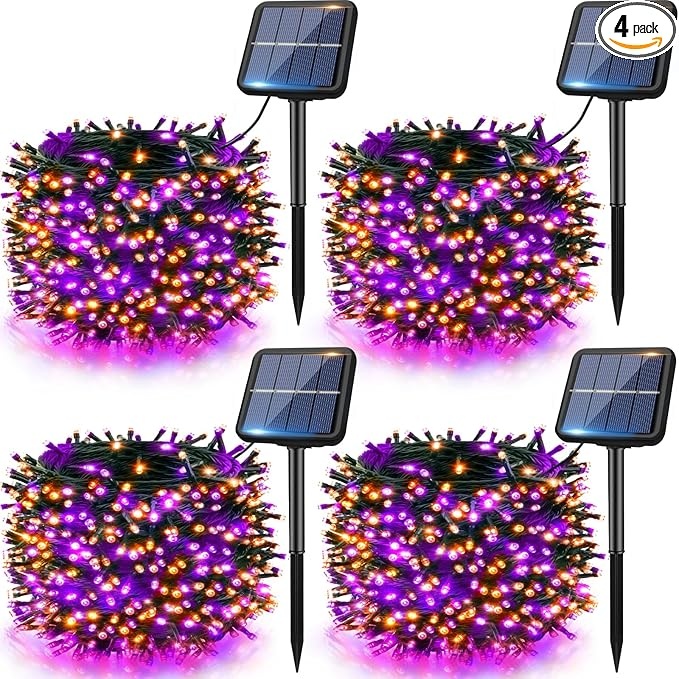
btfarm 4 Pack Solar Halloween String Lights Outdoor, 480LED 156Ft Orange Purple Solar Lights Waterproof Outside, 8 Modes Tree Twinkle Light Solar Powered for Garden Yard Patio Party Decorations
Brand: btfarmdecorativelighting
About This Super Long Solar Halloween String Lights: Solar mini tree lights with 39 ft length and 120 led, lamp beads are low energy consumption, emit a orange purple glow, add spooky ambiance to halloween tree, garden, camping, backyard, balcony, fence,and more Efficient and Longevity: Solar twinkling lights come with 1050 mAh large-capacity battery, high efficiency charging. Automatic charge 6-8 hours under sunlight and light up more than 10 hours at night. Make sure the solar light is "ON" before charging 8 Lighting Modes and Memory Function: Choose from 8 modes including waves,combination, sequential, slo-glo, chasing/flash, slow fade, twinkle/flash, and steady on. Built-in memory chip can save the last mode. NOTE: Manually turning off will reset the mode Waterproof and DIY Shape: Adopt waterproof design, withstand any weather, either rain, sun, or snow, ideal outside decor. Made of durable PVC rubber, can be flexibly wrapped around skeletons, pumpkins, ghosts, bats, and trees, just enjoy the fun of DIY Spooky Halloween Decoration: Easy to Install- install the solar panel on the lawn or wall, takes just a few minutes. Glow a orange-purple light, great decoration for haunted, haloween party, porch, house, bring horror and mysterious holiday atmosphere Overview Color : Orange Purple Brand : btfarm Indoor/Outdoor Usage : Outdoor Special Feature : Twinkling, Automatic On-Off, Timer, Waterproof, Blinking Light Source Type : LED Power Source : Solar Powered Light Color : Orange-purple Theme : Christmas, Halloween Occasion : Engagement, Wedding, Christmas, Outdoor, Halloween Style : Modern
Category: Home & Garden > Lighting > Light Ropes & Strings